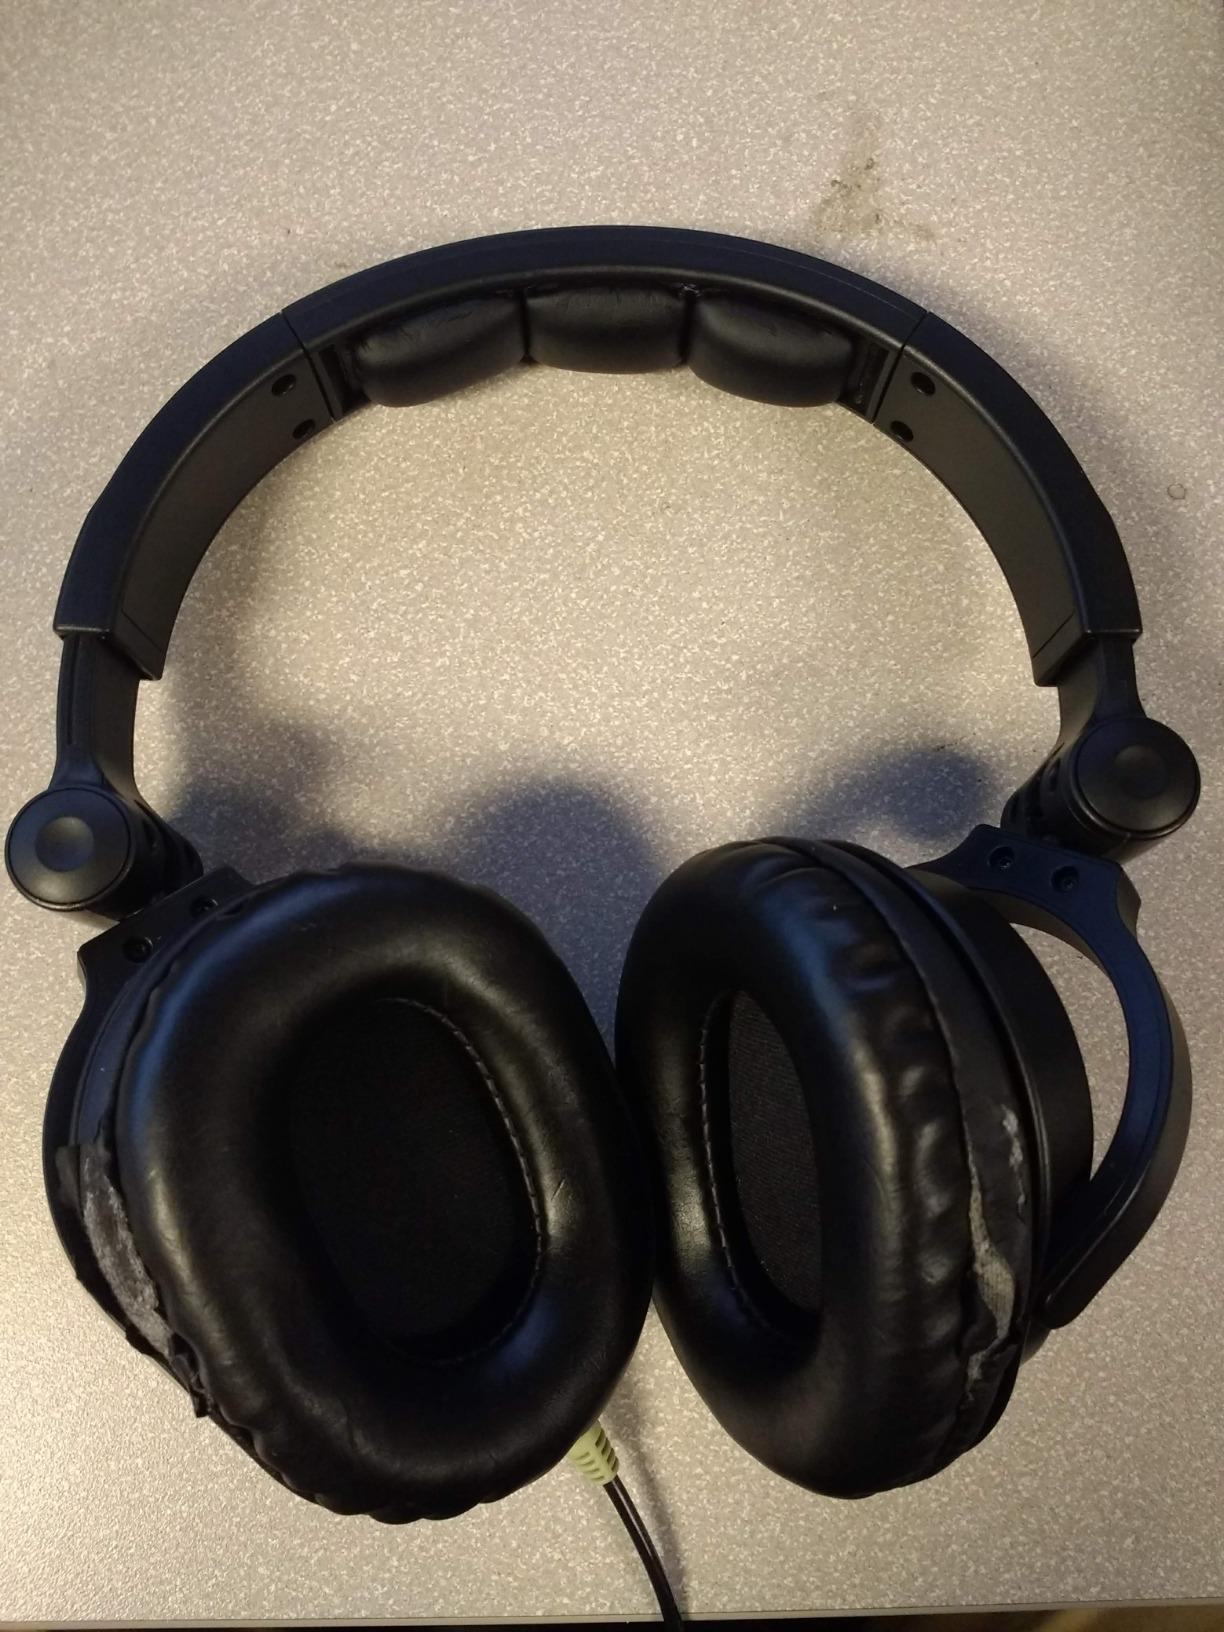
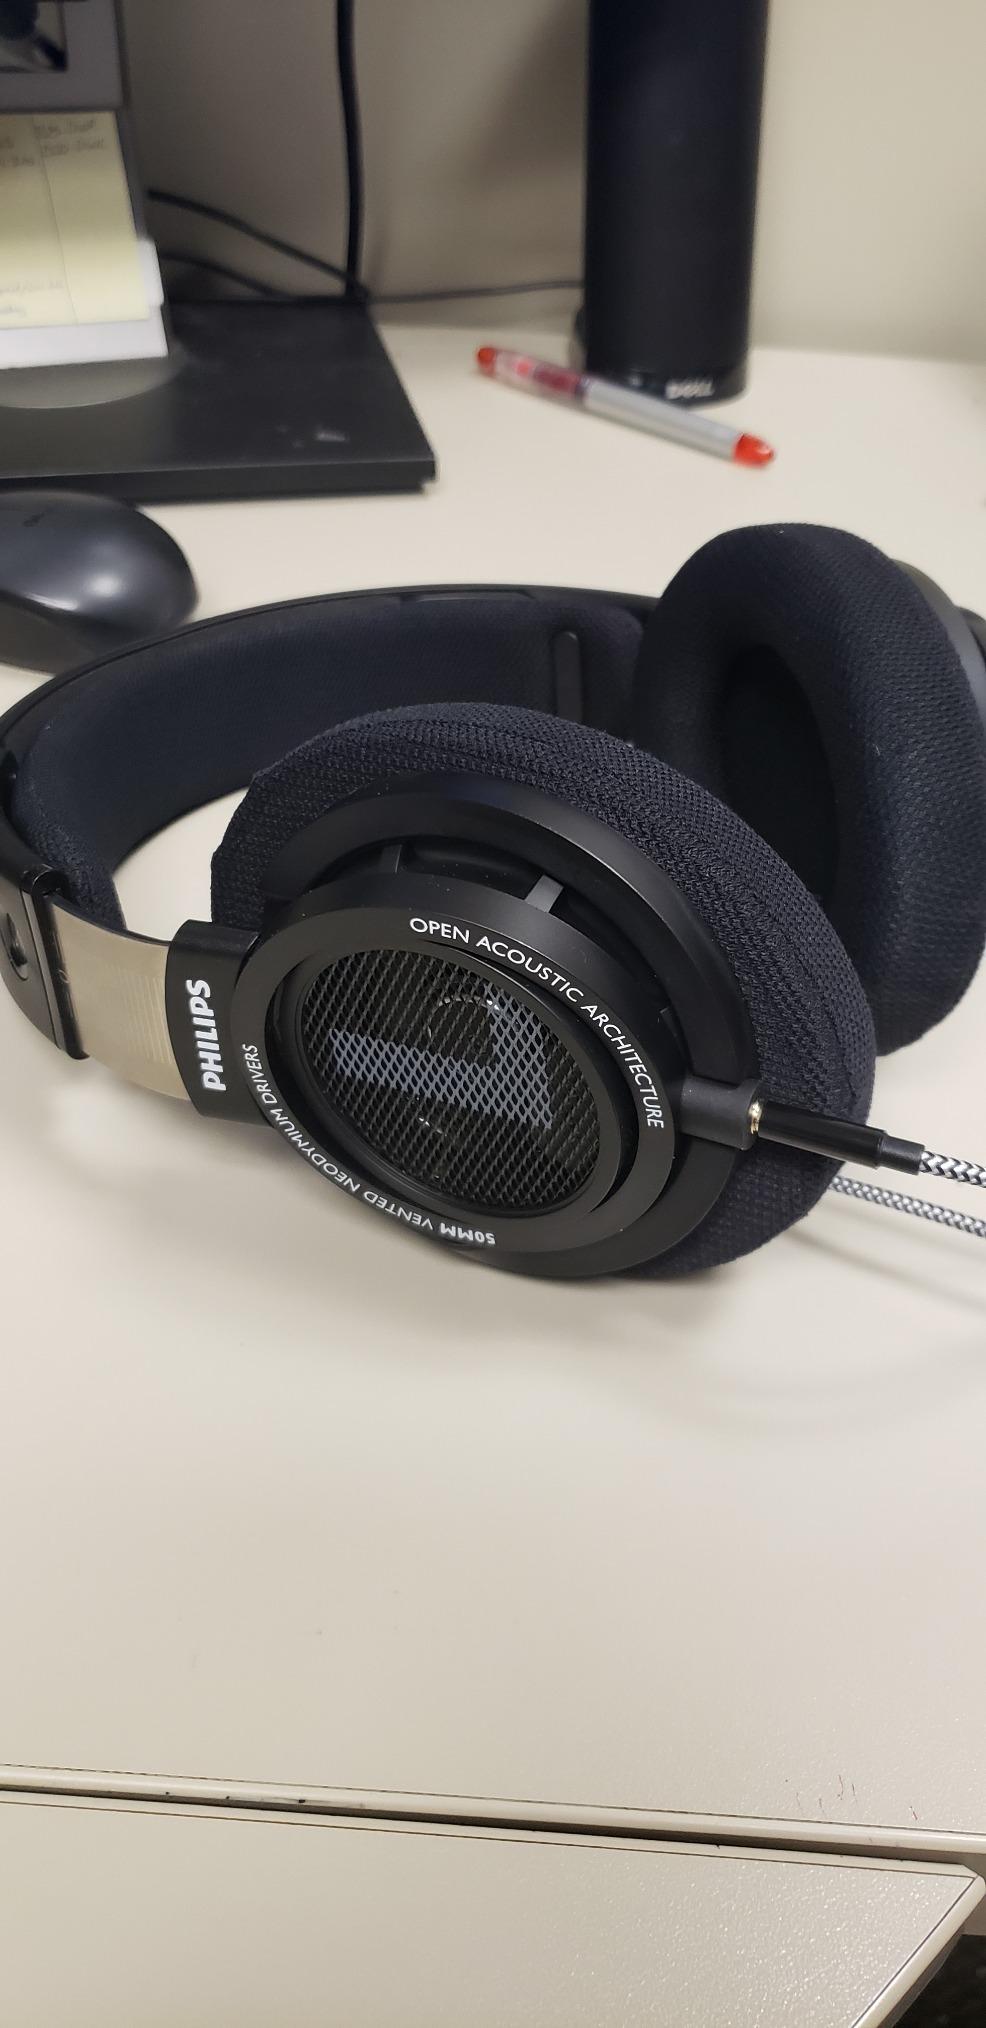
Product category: headphones
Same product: no